Devin Booker

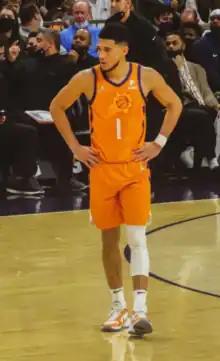
Booker in April 2022

During the 2021–22 NBA season, on November 29, 2021, Booker was named the Player of the Week in the Western Conference for his performance during Week 6 of the season, which helped the Suns achieve a franchise-record 18-game winning streak. He received the honor again on January 17, 2022, for his efforts during Week 13. Booker was named an All-Star along with teammate for the third year in a row alongside teammate Chris Paul when reserves were announced on February 10. That night, he was selected for Team Durant as part of the All-Star Draft. On March 24, 2022, Booker scored a season-high 49 points in a 140–130 road victory over the Denver Nuggets, becoming the fourth-youngest player in NBA history to score 11,000 points. He finished the week averaging 37.3 points and 6.3 assists per game and was named the Week 23 Western Conference Player of the Week. Booker and the Suns finished the regular season with the league's best overall record at 64–18. Booker was also named to the All-NBA First Team, the first in his career.